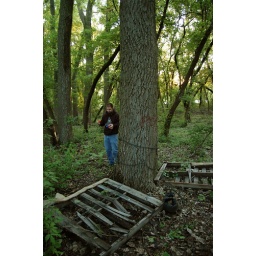
marty scaveging by the pot tree